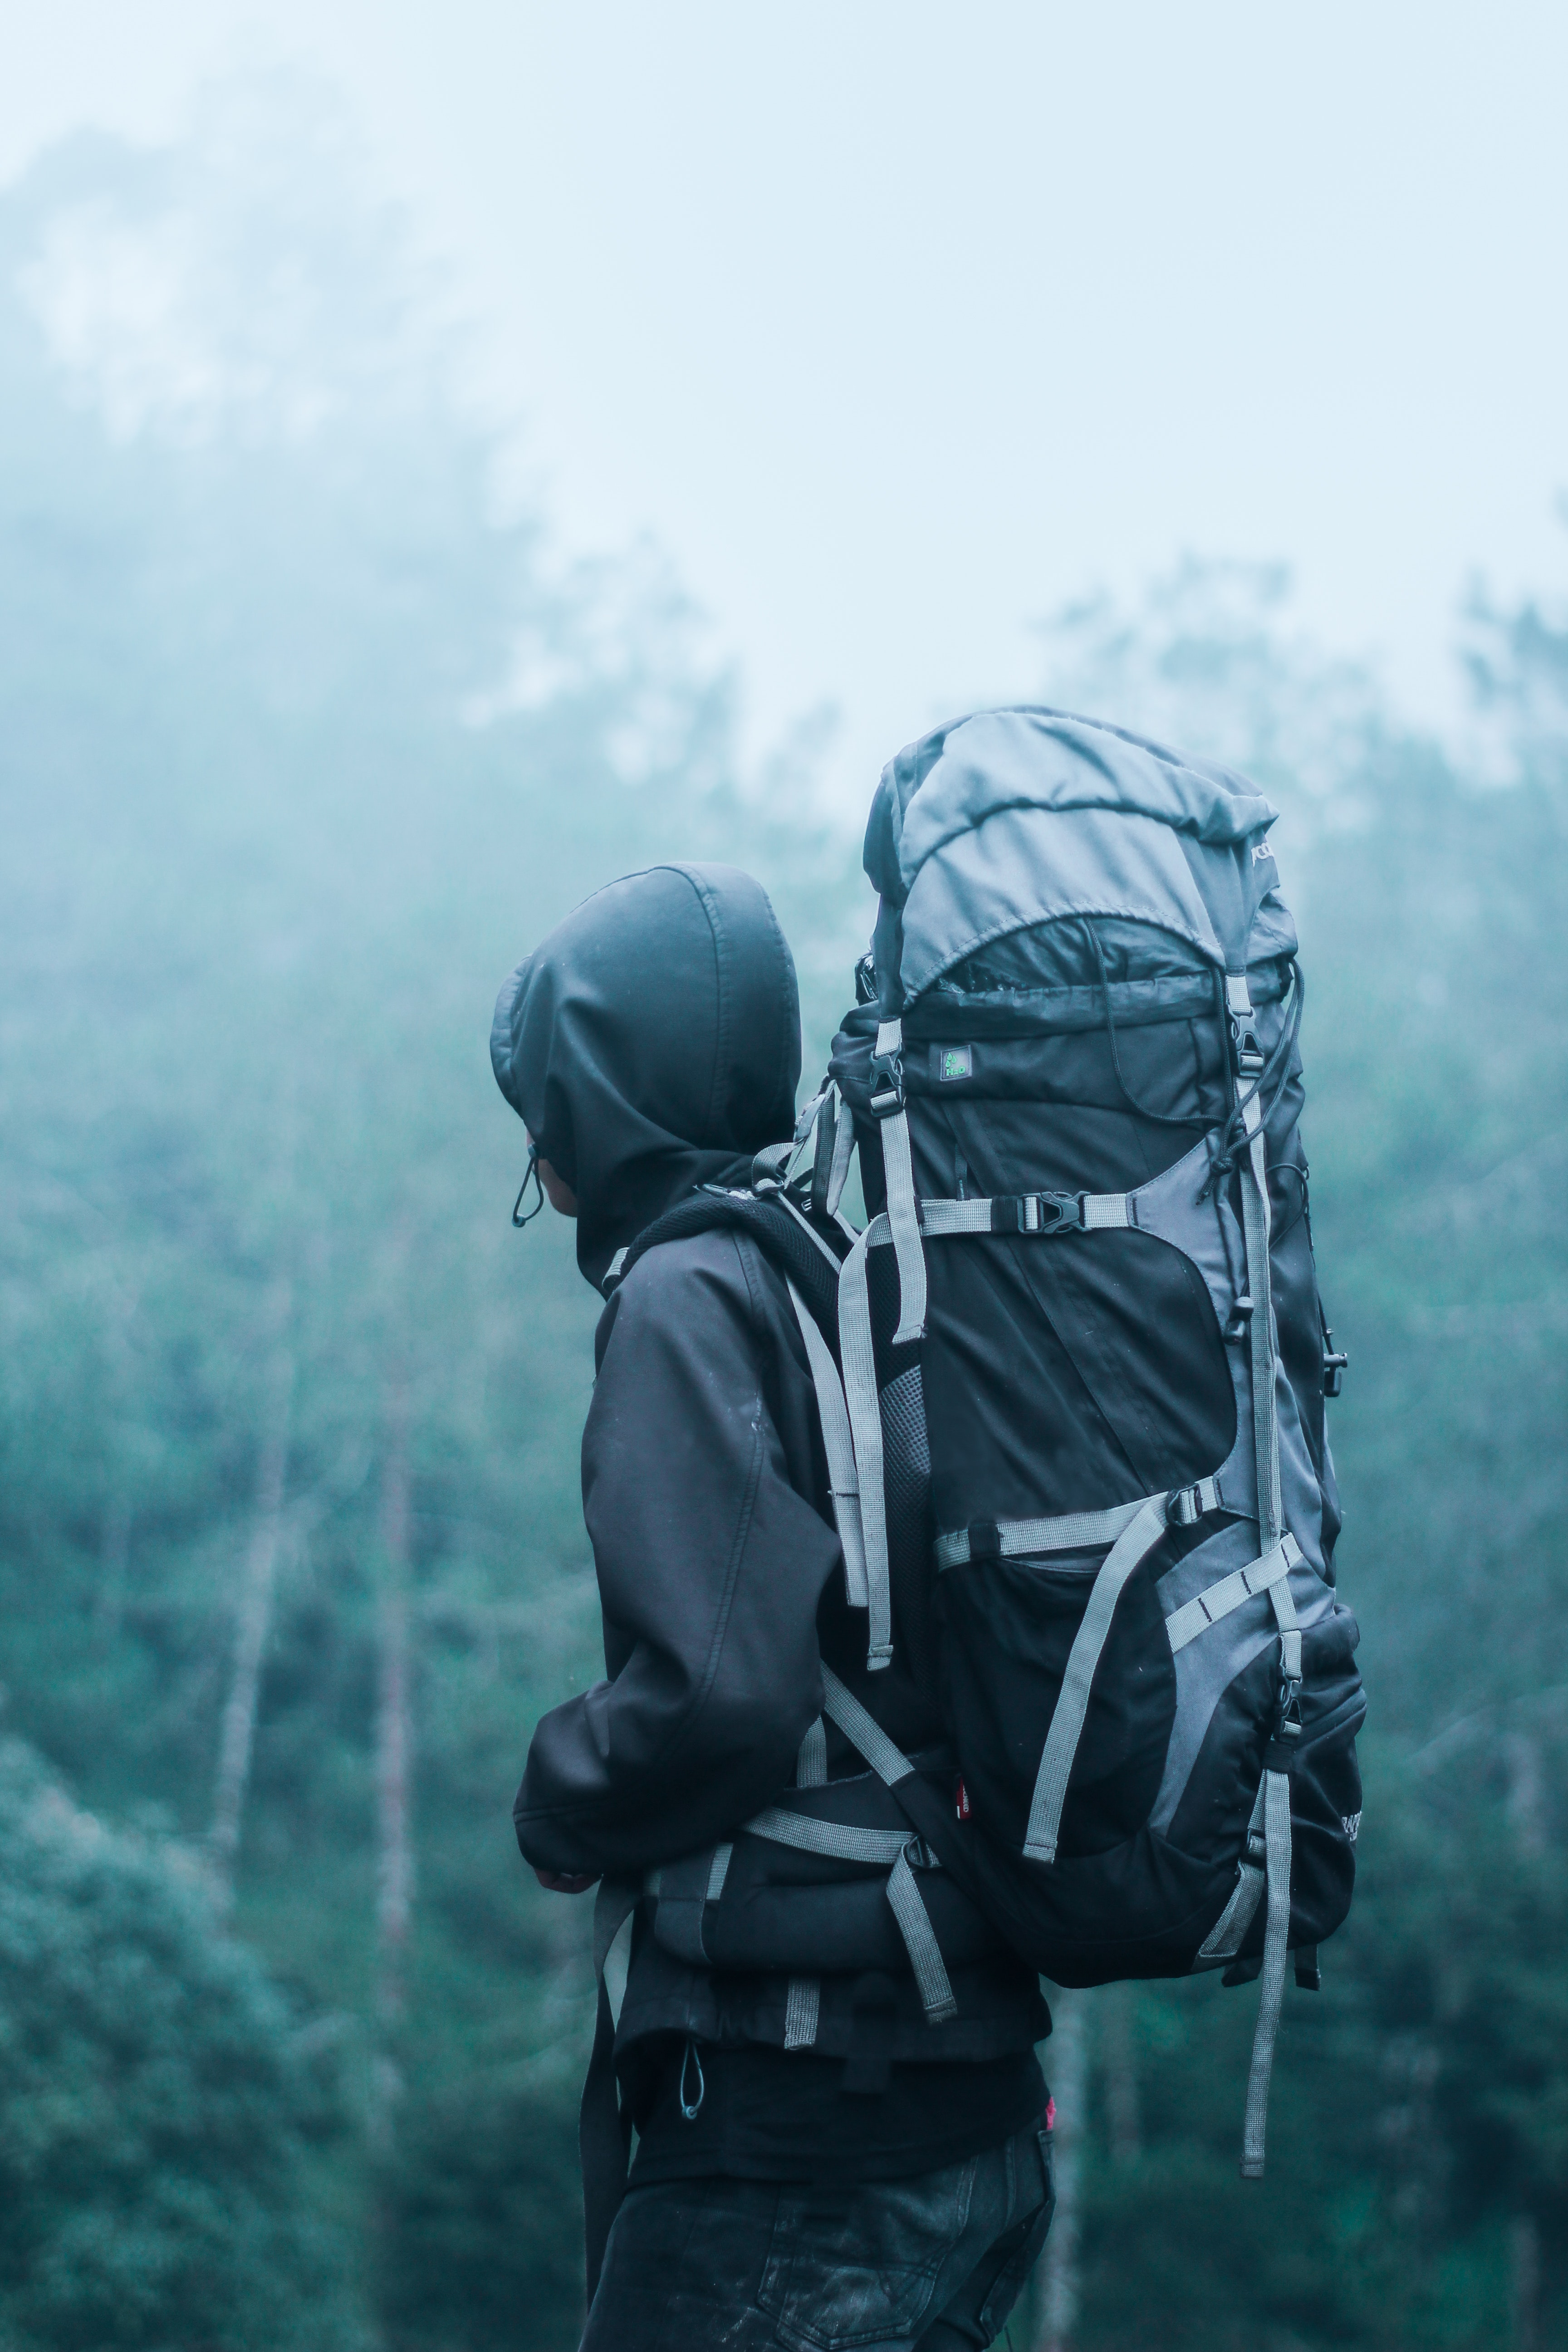
water, sky, personal protective equipment, photography, tree, adventure, cloud, extreme sport